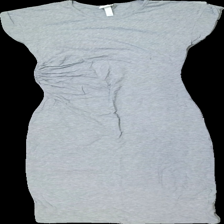
View: front
Type: Dress
Category: Ladies
Brand: H&M
Colors: Grey
Material: ?
Cut: Regular
Size: S
Season: All
Smell: Minor
Damage location: top center
Damage 2 location: middle left
Damage 3 location: bottom left
Price range: 50-100
Recommended usage: Reuse
Description: grå klänning